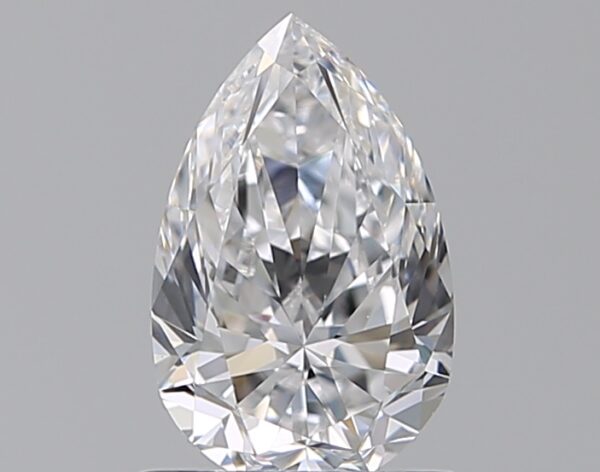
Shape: pear
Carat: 0.73
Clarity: VVS1
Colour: D
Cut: EX
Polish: EX
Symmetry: EX
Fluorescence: N
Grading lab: GIA
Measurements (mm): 7.56 x 4.97 x 3.14